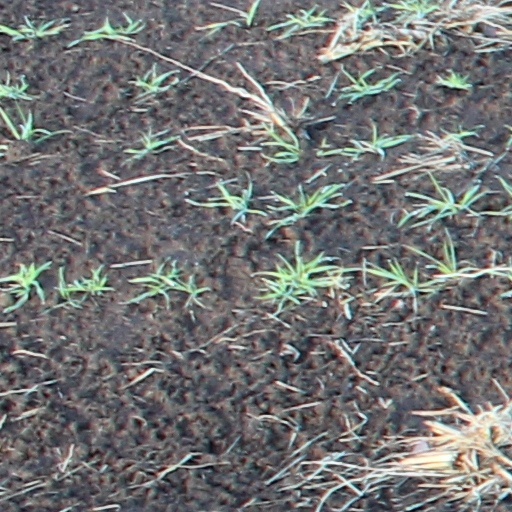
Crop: wheat